Brie Bella

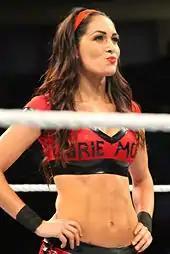
Bella in 2014

In April 2014, Brie became involved in her real-life husband Daniel Bryan's ongoing storyline with Stephanie McMahon and Kane, where as part of the storyline, McMahon threatened to fire Brie if an injured Bryan did not relinquish the WWE World Heavyweight Championship at Payback, which forced Brie to "quit" WWE before slapping McMahon in the face. After Brie quit, McMahon put Nikki in several handicap matches as punishment. After a month absence, Brie returned to WWE television, appearing in the crowd on July 21; following a confrontation, McMahon slapped Brie and was subsequently arrested. In order to have Brie drop the "charges", Brie was rehired and received a match against McMahon at SummerSlam.